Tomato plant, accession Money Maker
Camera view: tilt-top (135 deg); turntable rotation: 240 degrees
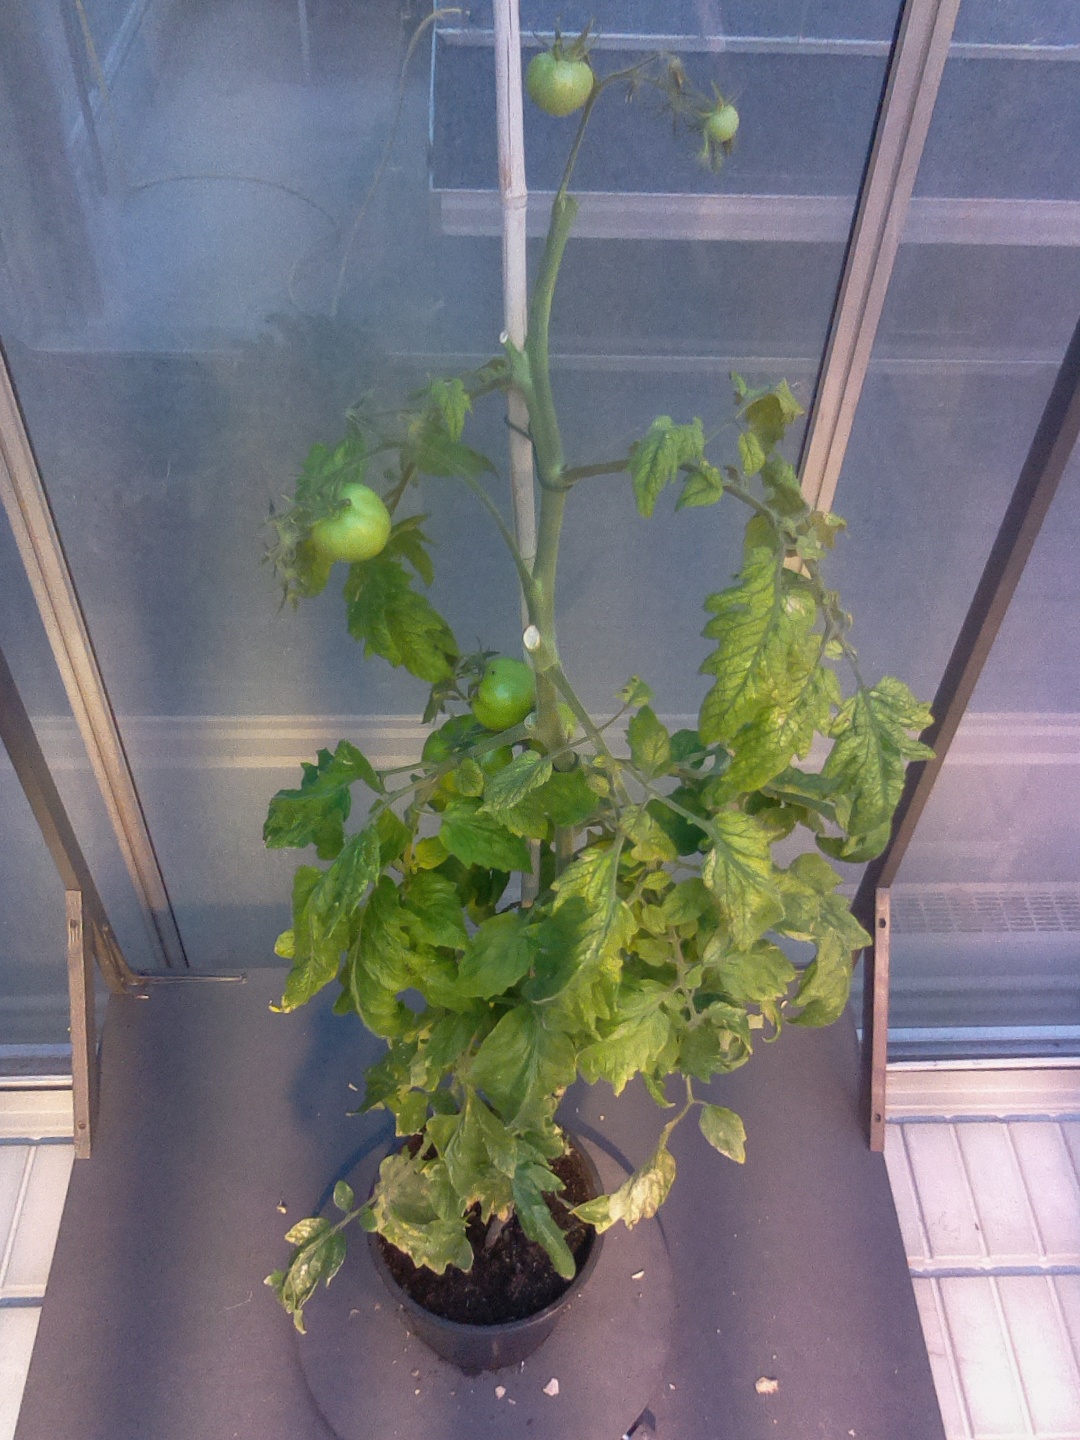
BBCH growth stage 79: 90% -100% of final fruit size